Carrier Classic

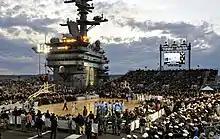
The North Carolina Tar Heels and Michigan State Spartans await the tipoff of the 2011 Carrier Classic on the flight deck of USS "Carl Vinson".

The inaugural Carrier Classic was played on Veterans Day, November 11, 2011. The North Carolina Tar Heels defeated the Michigan State Spartans, 67–55, before 8,111 fans which included members of the military, President Barack Obama and his family. Harrison Barnes was the top scorer for North Carolina with 17 points, while John Henson added 12 points. Branden Dawson and Adreian Payne each scored 10 points for Michigan State. The teams wore a special camouflage pattern on their uniforms. During the first half, the game was paused while sailors on board "Carl Vinson" conducted the evening retiring of colors at sunset.